47-foot Motor Lifeboat

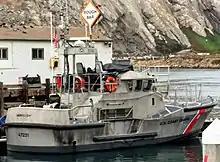
A 47' MLB ready for deployment at Motor Lifeboat Station Morro Bay, California

The 47′ MLB is designed to weather hurricane force winds and heavy seas, capable of surviving winds up to , breaking surf up to and impacts up to three G's. If the boat should capsize, it self-rights in less than ten seconds with all equipment fully functional.